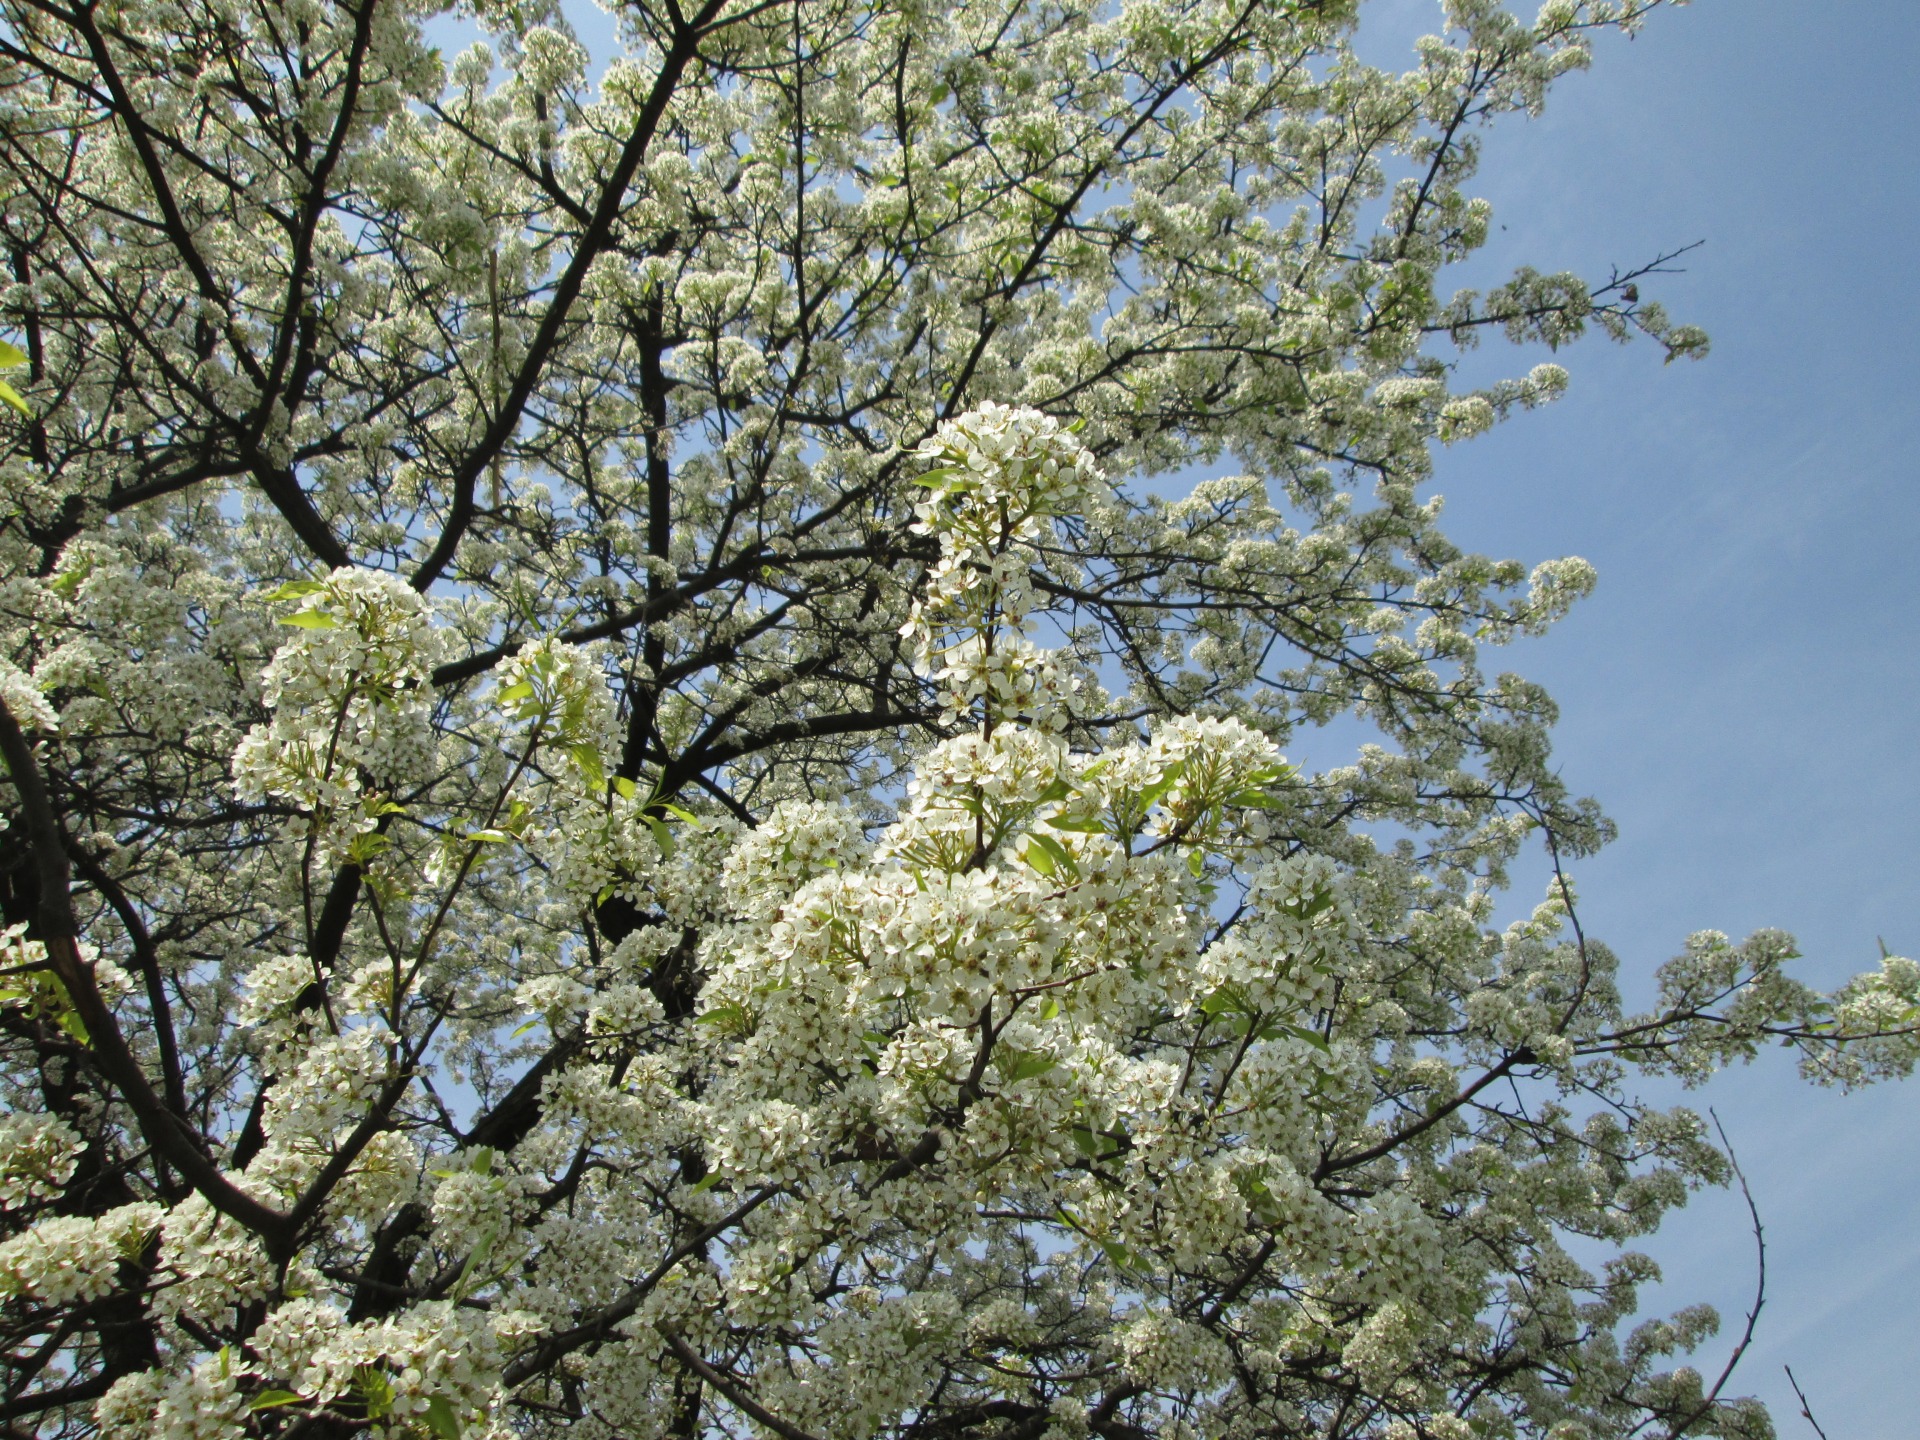
tree, branch, blossom, plant, white, flower, food, spring, produce, park, botany, flora, cherry blossom, shrub, flowering plant, woody plant, land plant